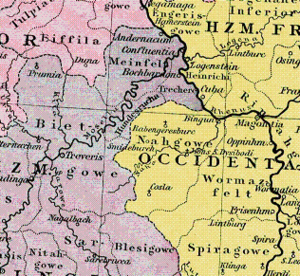
Le comté de Sponheim est un ancien État du Saint-Empire romain, située dans la région du Hunsrück, aujourd'hui en Rhénanie-Palatinat, Allemagne. Fondé au début du XIIᵉ siècle, ce territoire immédiat a existé jusqu'à l'annexion française en 1798, après la guerre de la Première Coalition.